Lithuania men's national basketball team

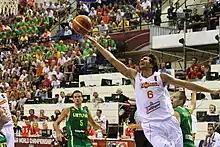
Lithuania-Spain in 2010

Arvydas Sabonis, Šarunas Marčiulionis, Valdemaras Chomičius, Rimas Kurtinaitis, Sergejus Jovaiša, Artūras Karnišovas, Gintaras Einikis, Arūnas Visockas, Darius Dimavičius, Romanas Brazdauskis, Gintaras Krapikas, Alvydas Pazdrazdis (Coach: Vladas Garastas)